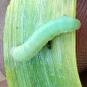
Crop: Onion
Condition: caterpillar-p